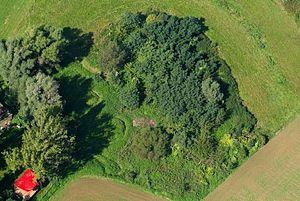
Várkesző est un village et une commune du comitat de Veszprém en Hongrie.